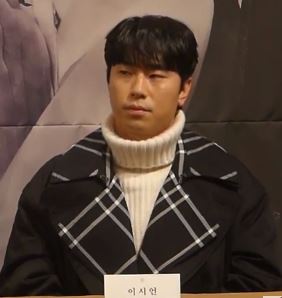
อี ซิ-อ็อน

| name = อี ซิ-อ็อน
| image = 191212 이시언 (2).jpg
| caption = อีในเดือนธันวาคม 2019
| othername = อี ชิ-อัน
| birth_name = อี โบ-ย็อน
| birth_place = ปูซาน, ประเทศเกาหลีใต้
| occupation = นักแสดง
| yearsactive = 2009–ปัจจุบัน
| agent = Story J Company
| education = สถาบันศิลปะโซล – การแพร่ภาพกระจายเสียงและความบันเทิง
| module = Infobox Korean name|child=yes|headercolor=transparent
 | hangul =
 | hanja =
 | rr = I Si-eon
 | mr = I Si-ŏn
 | hangulborn =
 | hanjaborn =
 | rrborn = I Bo-yeon
 | mrborn = I Po-yŏn
อี ซิ-อ็อน (; ชื่อเกิด ลี โบ-ย็อน เกิด 3 กรกฎาคม ค.ศ. 1982) เป็นนักแสดงชาวเกาหลีใต้ เขามีชื่อเสียงมากที่สุดจากการรับบทนักแสดงสมทบการ์ตูนในละครนักศึกษามหาวิทยาลัยยอดนิยมเรื่อง "Reply 1997". เขามีชื่อเสียงในฐานะสมาชิกของรายการทีวีเรียลลิตี้ยอดนิยมของMBC TV (ช่องทีวีของเกาหลีใต้)|เอ็มบีซีชื่อ "I Live Alone (ละครโทรทัศน์)|I Live Alone" จนกระทั่งเขาออกจากรายการในเดือนธันวาคม ค.ศ. 2020
== ผลงานการแสดง ==
=== ภาพยนตร์ ===
== อ้างอิง ==
== แหล่งข้อมูลอื่น ==
*
*
*
หมวดหมู่:นักแสดงชายชาวเกาหลีใต้
หมวดหมู่:บุคคลที่เกิดในปี พ.ศ. 2525